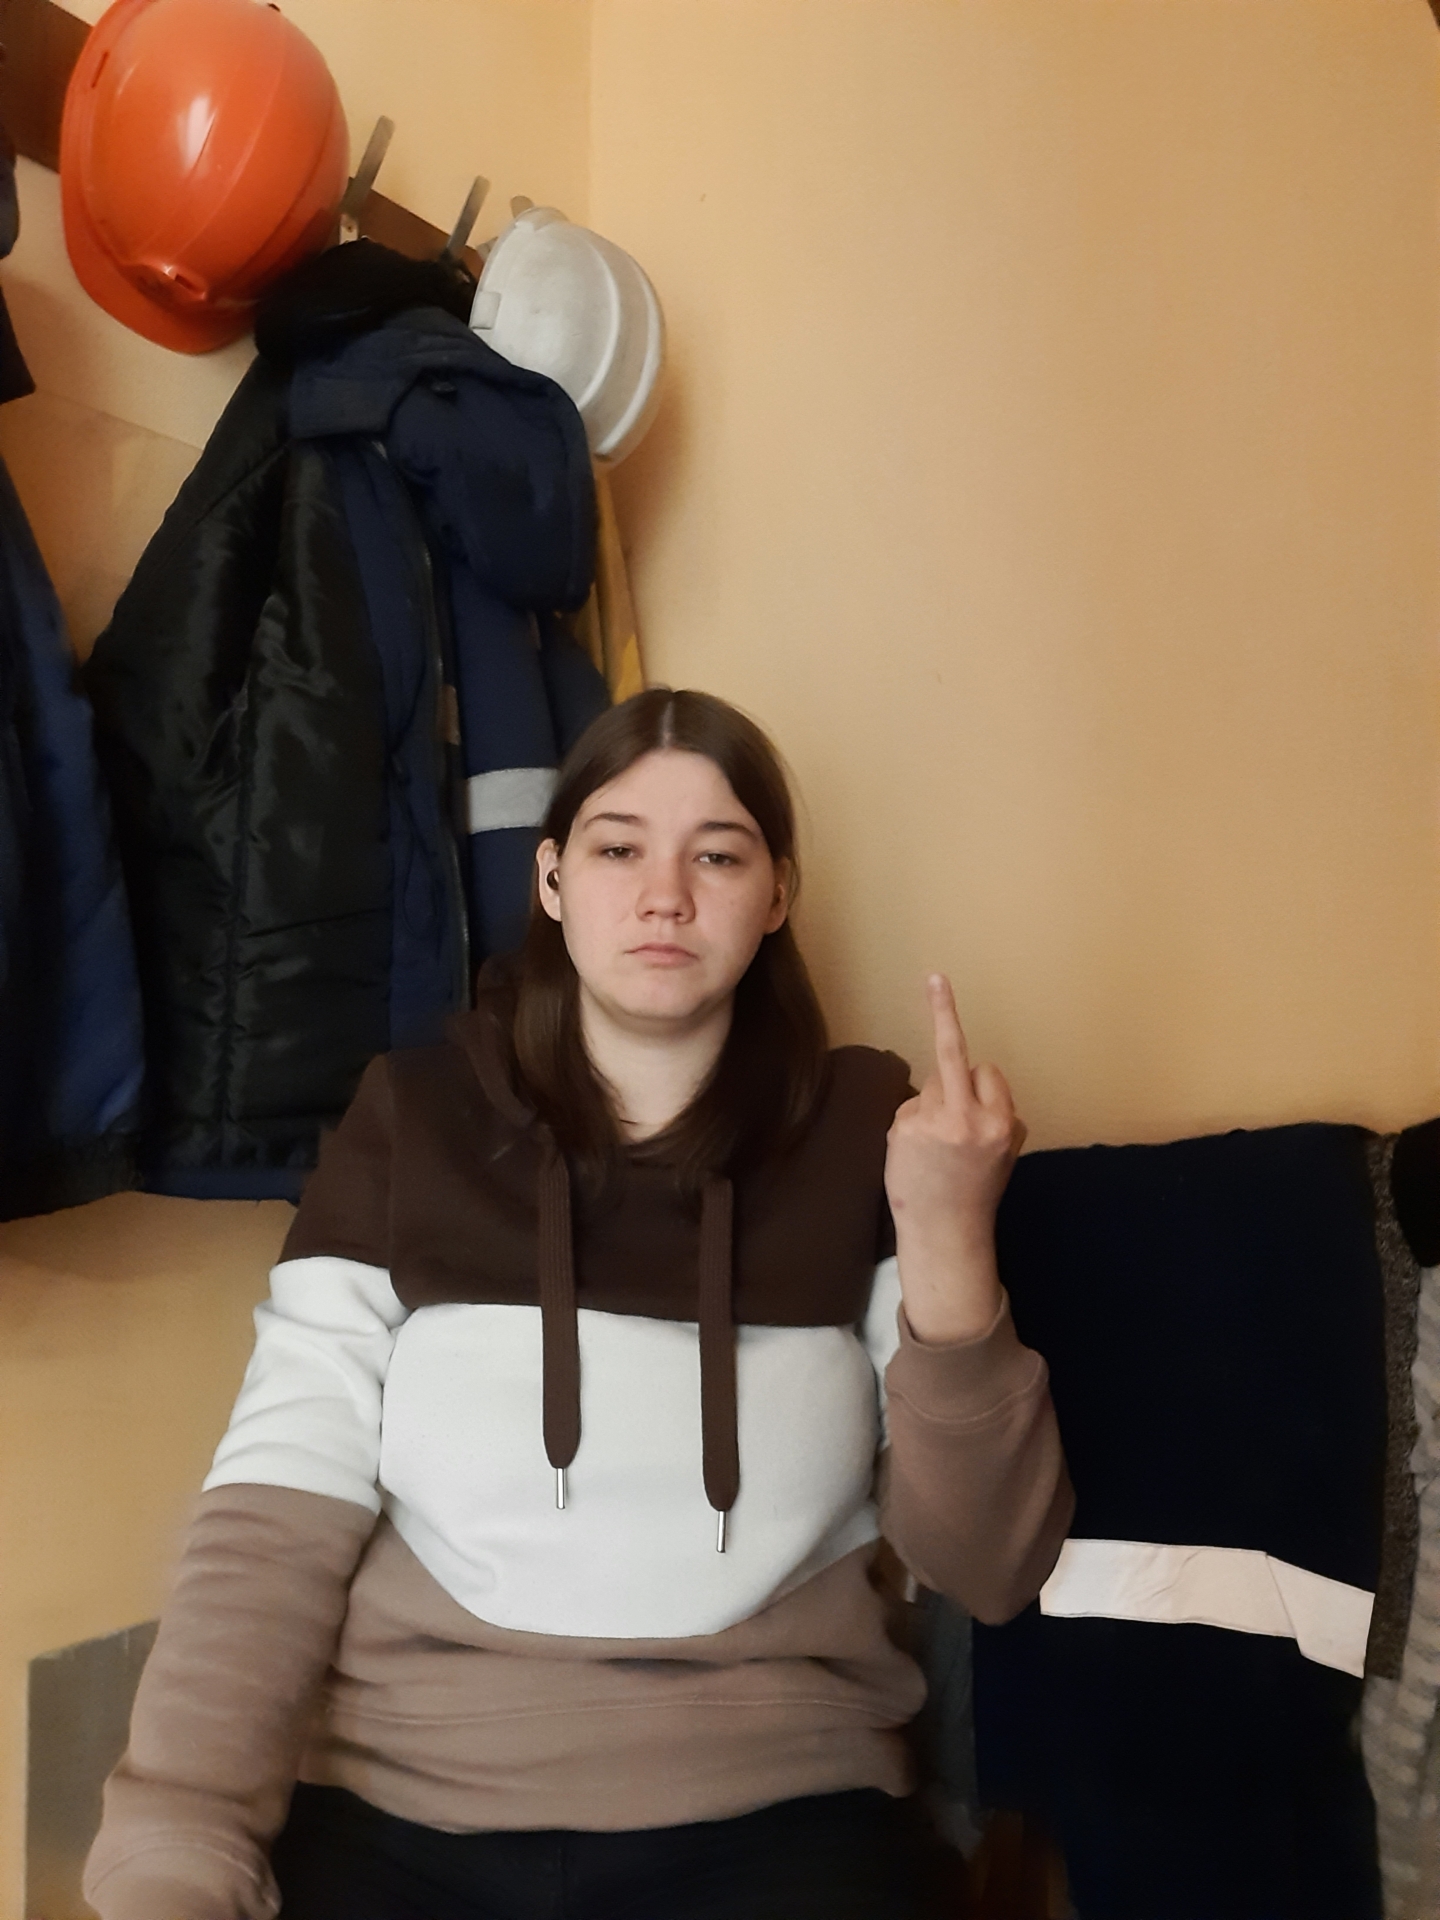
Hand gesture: middle_finger